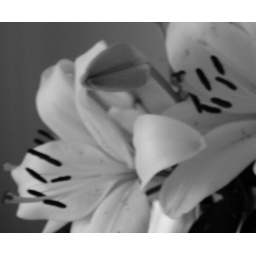
Lilies in black and white